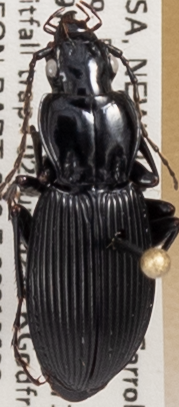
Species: Pterostichus lachrymosus
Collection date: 2021-06-02
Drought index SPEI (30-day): -1.594
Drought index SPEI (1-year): -1.19
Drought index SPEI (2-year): -0.642